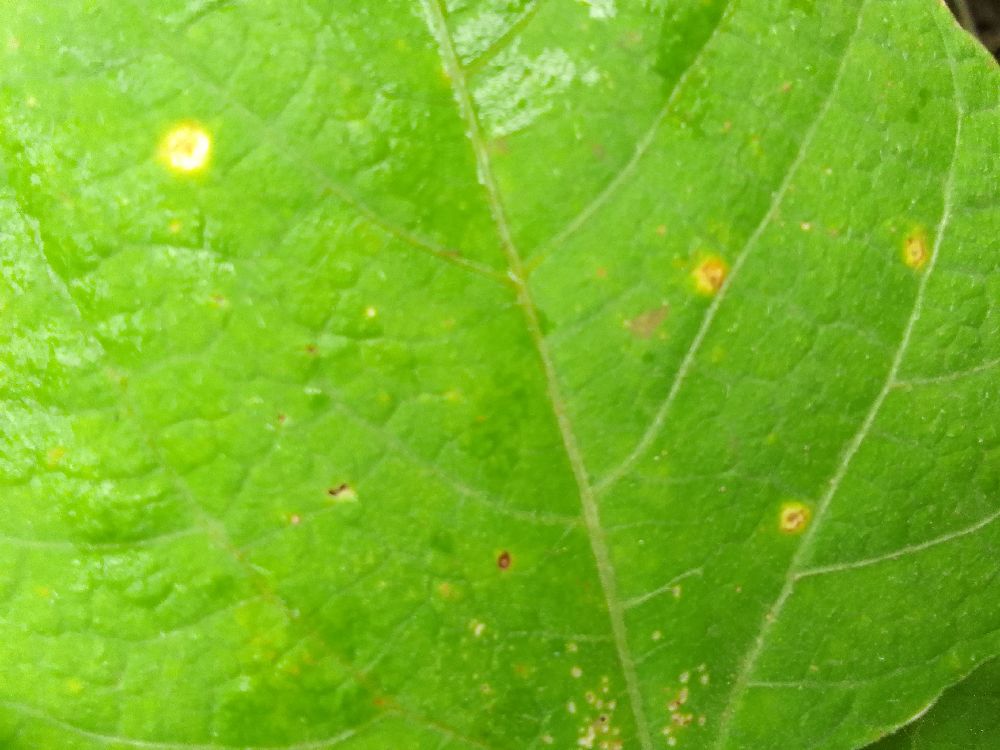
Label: rust